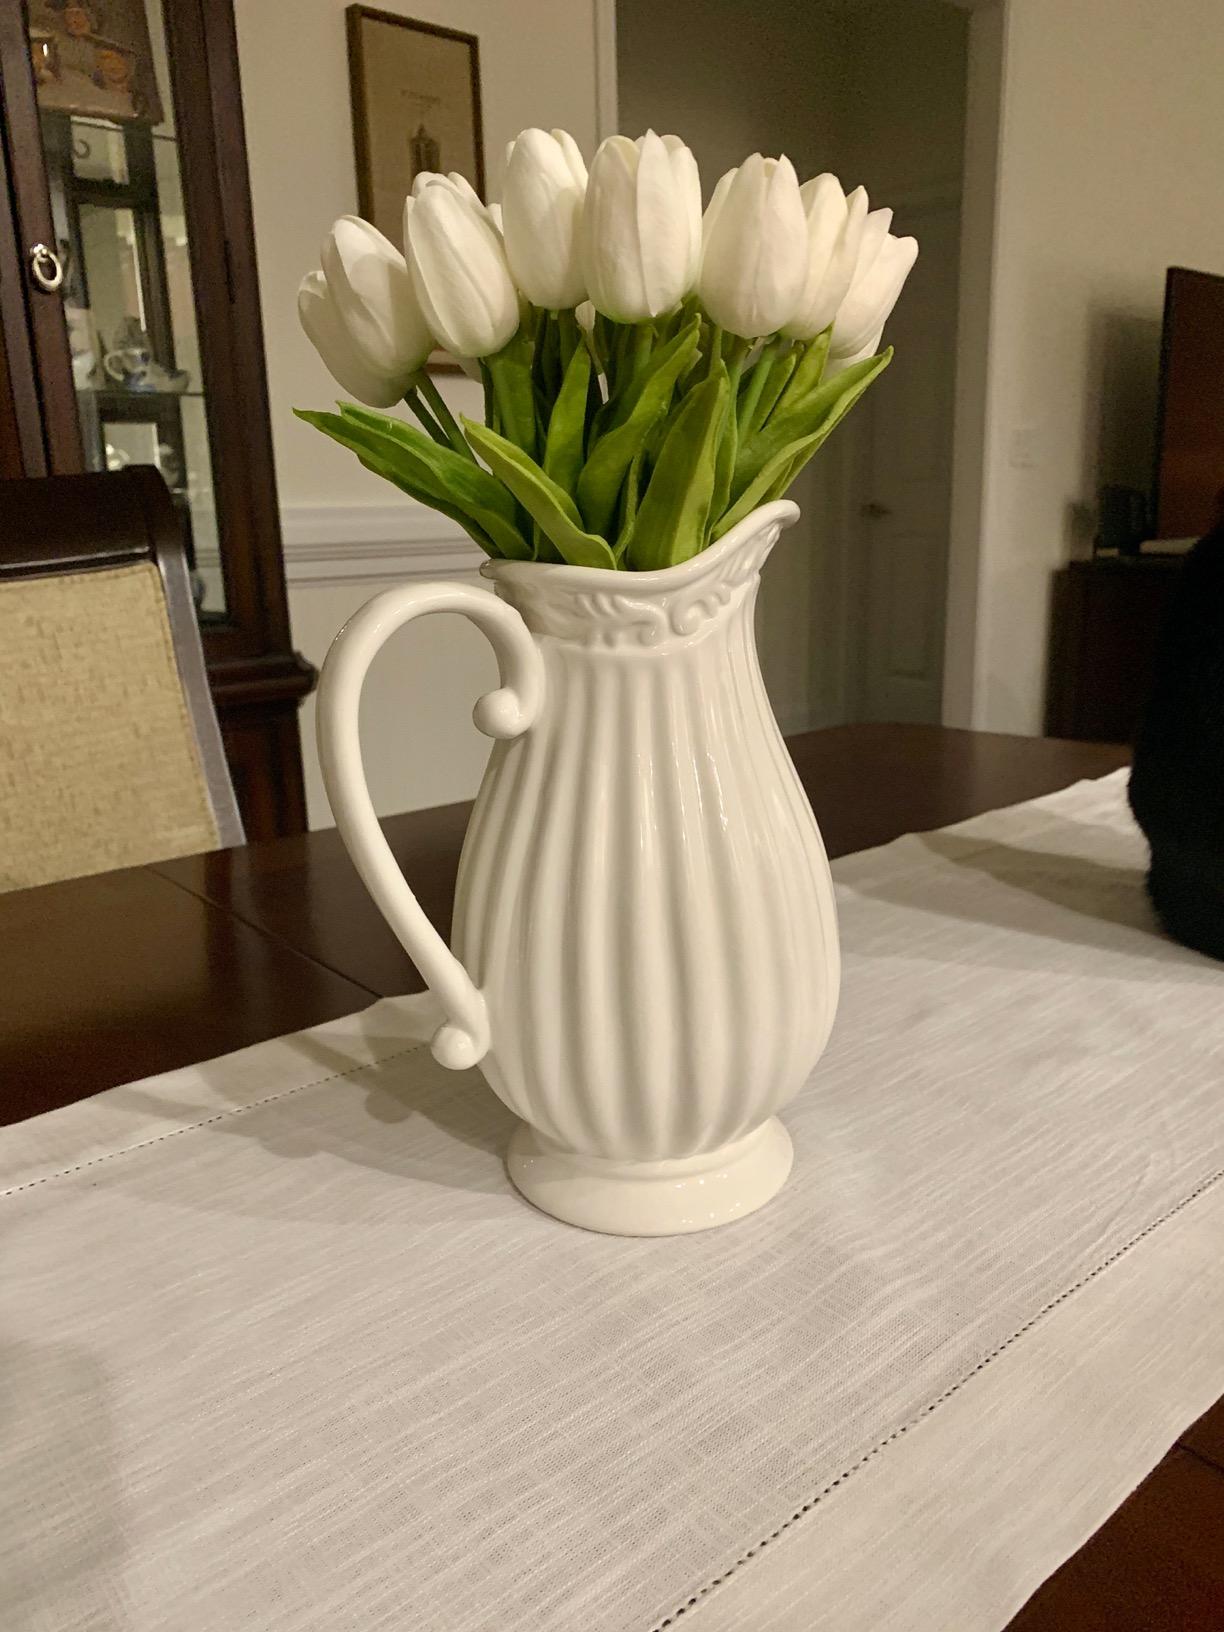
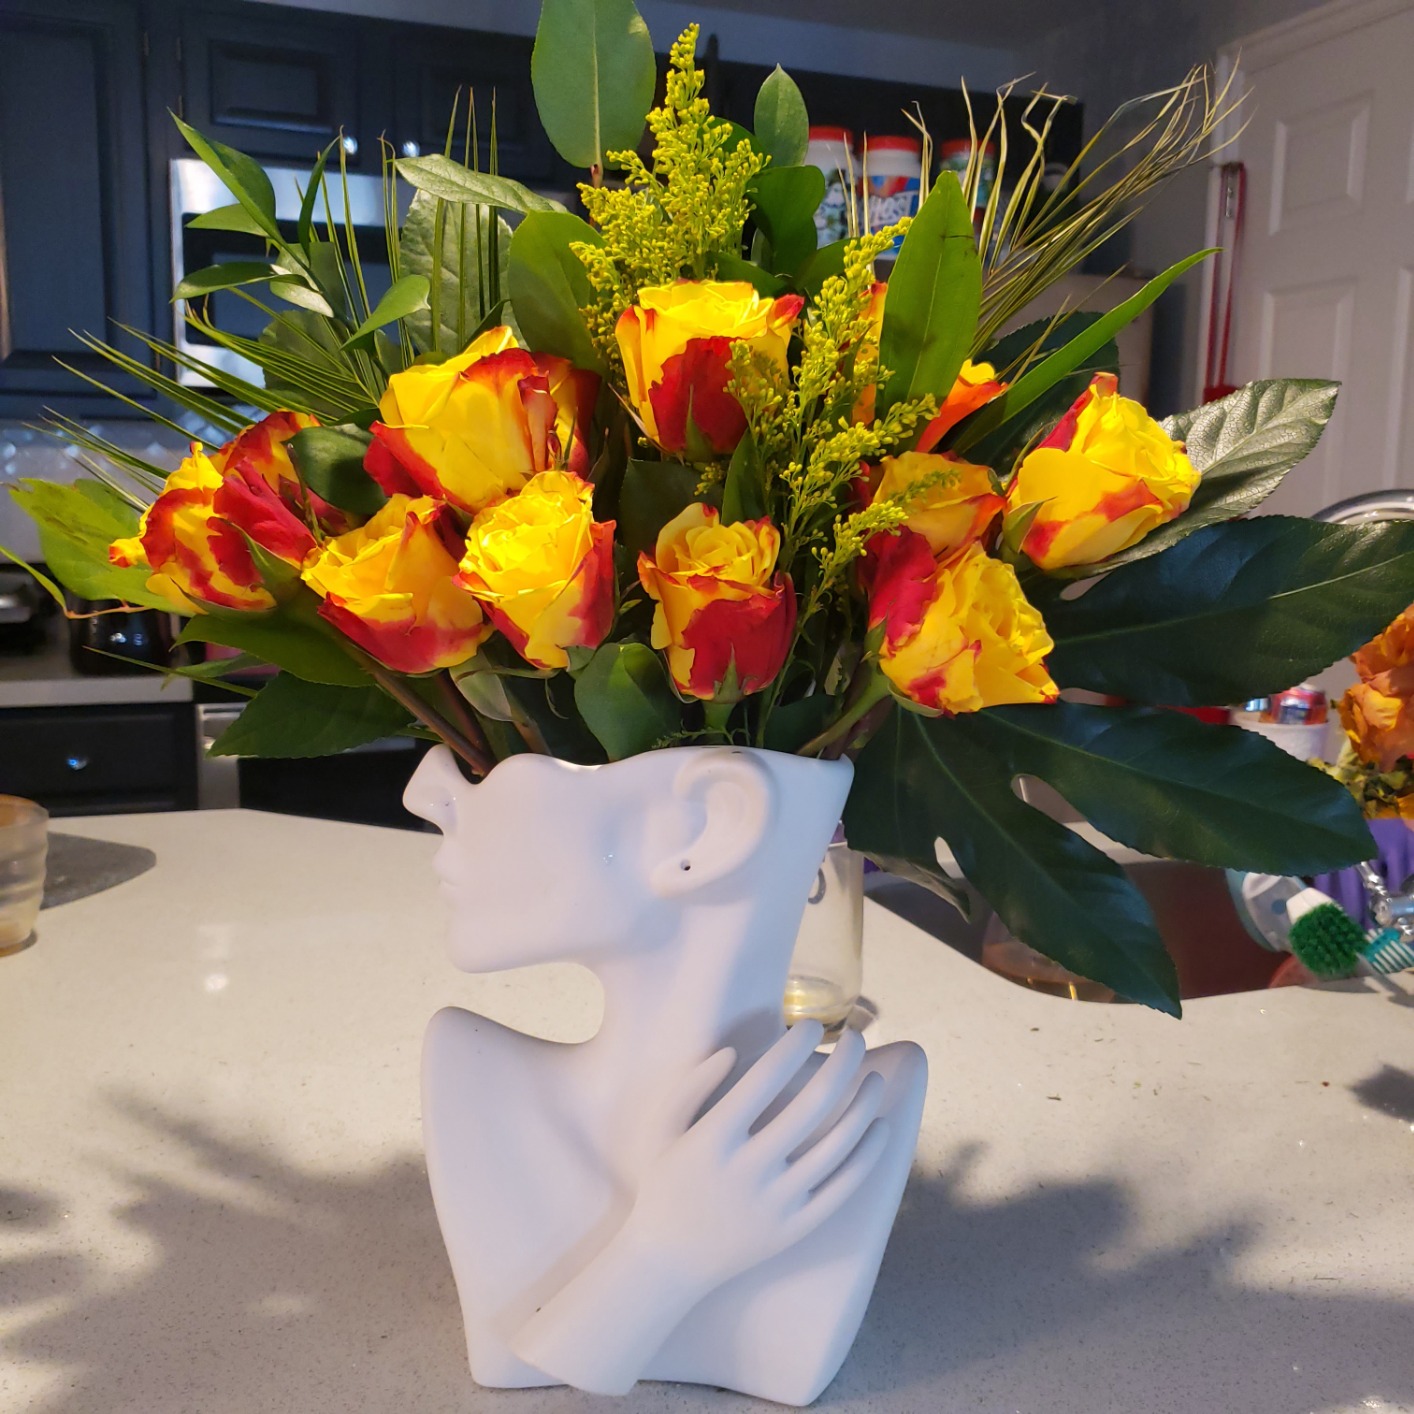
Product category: vase
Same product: no